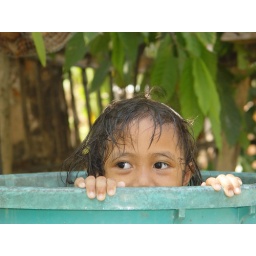
The oldest daughter of my wife's oldest sister..Very charming and cute, she is having a bath in a huge plastic barrel.